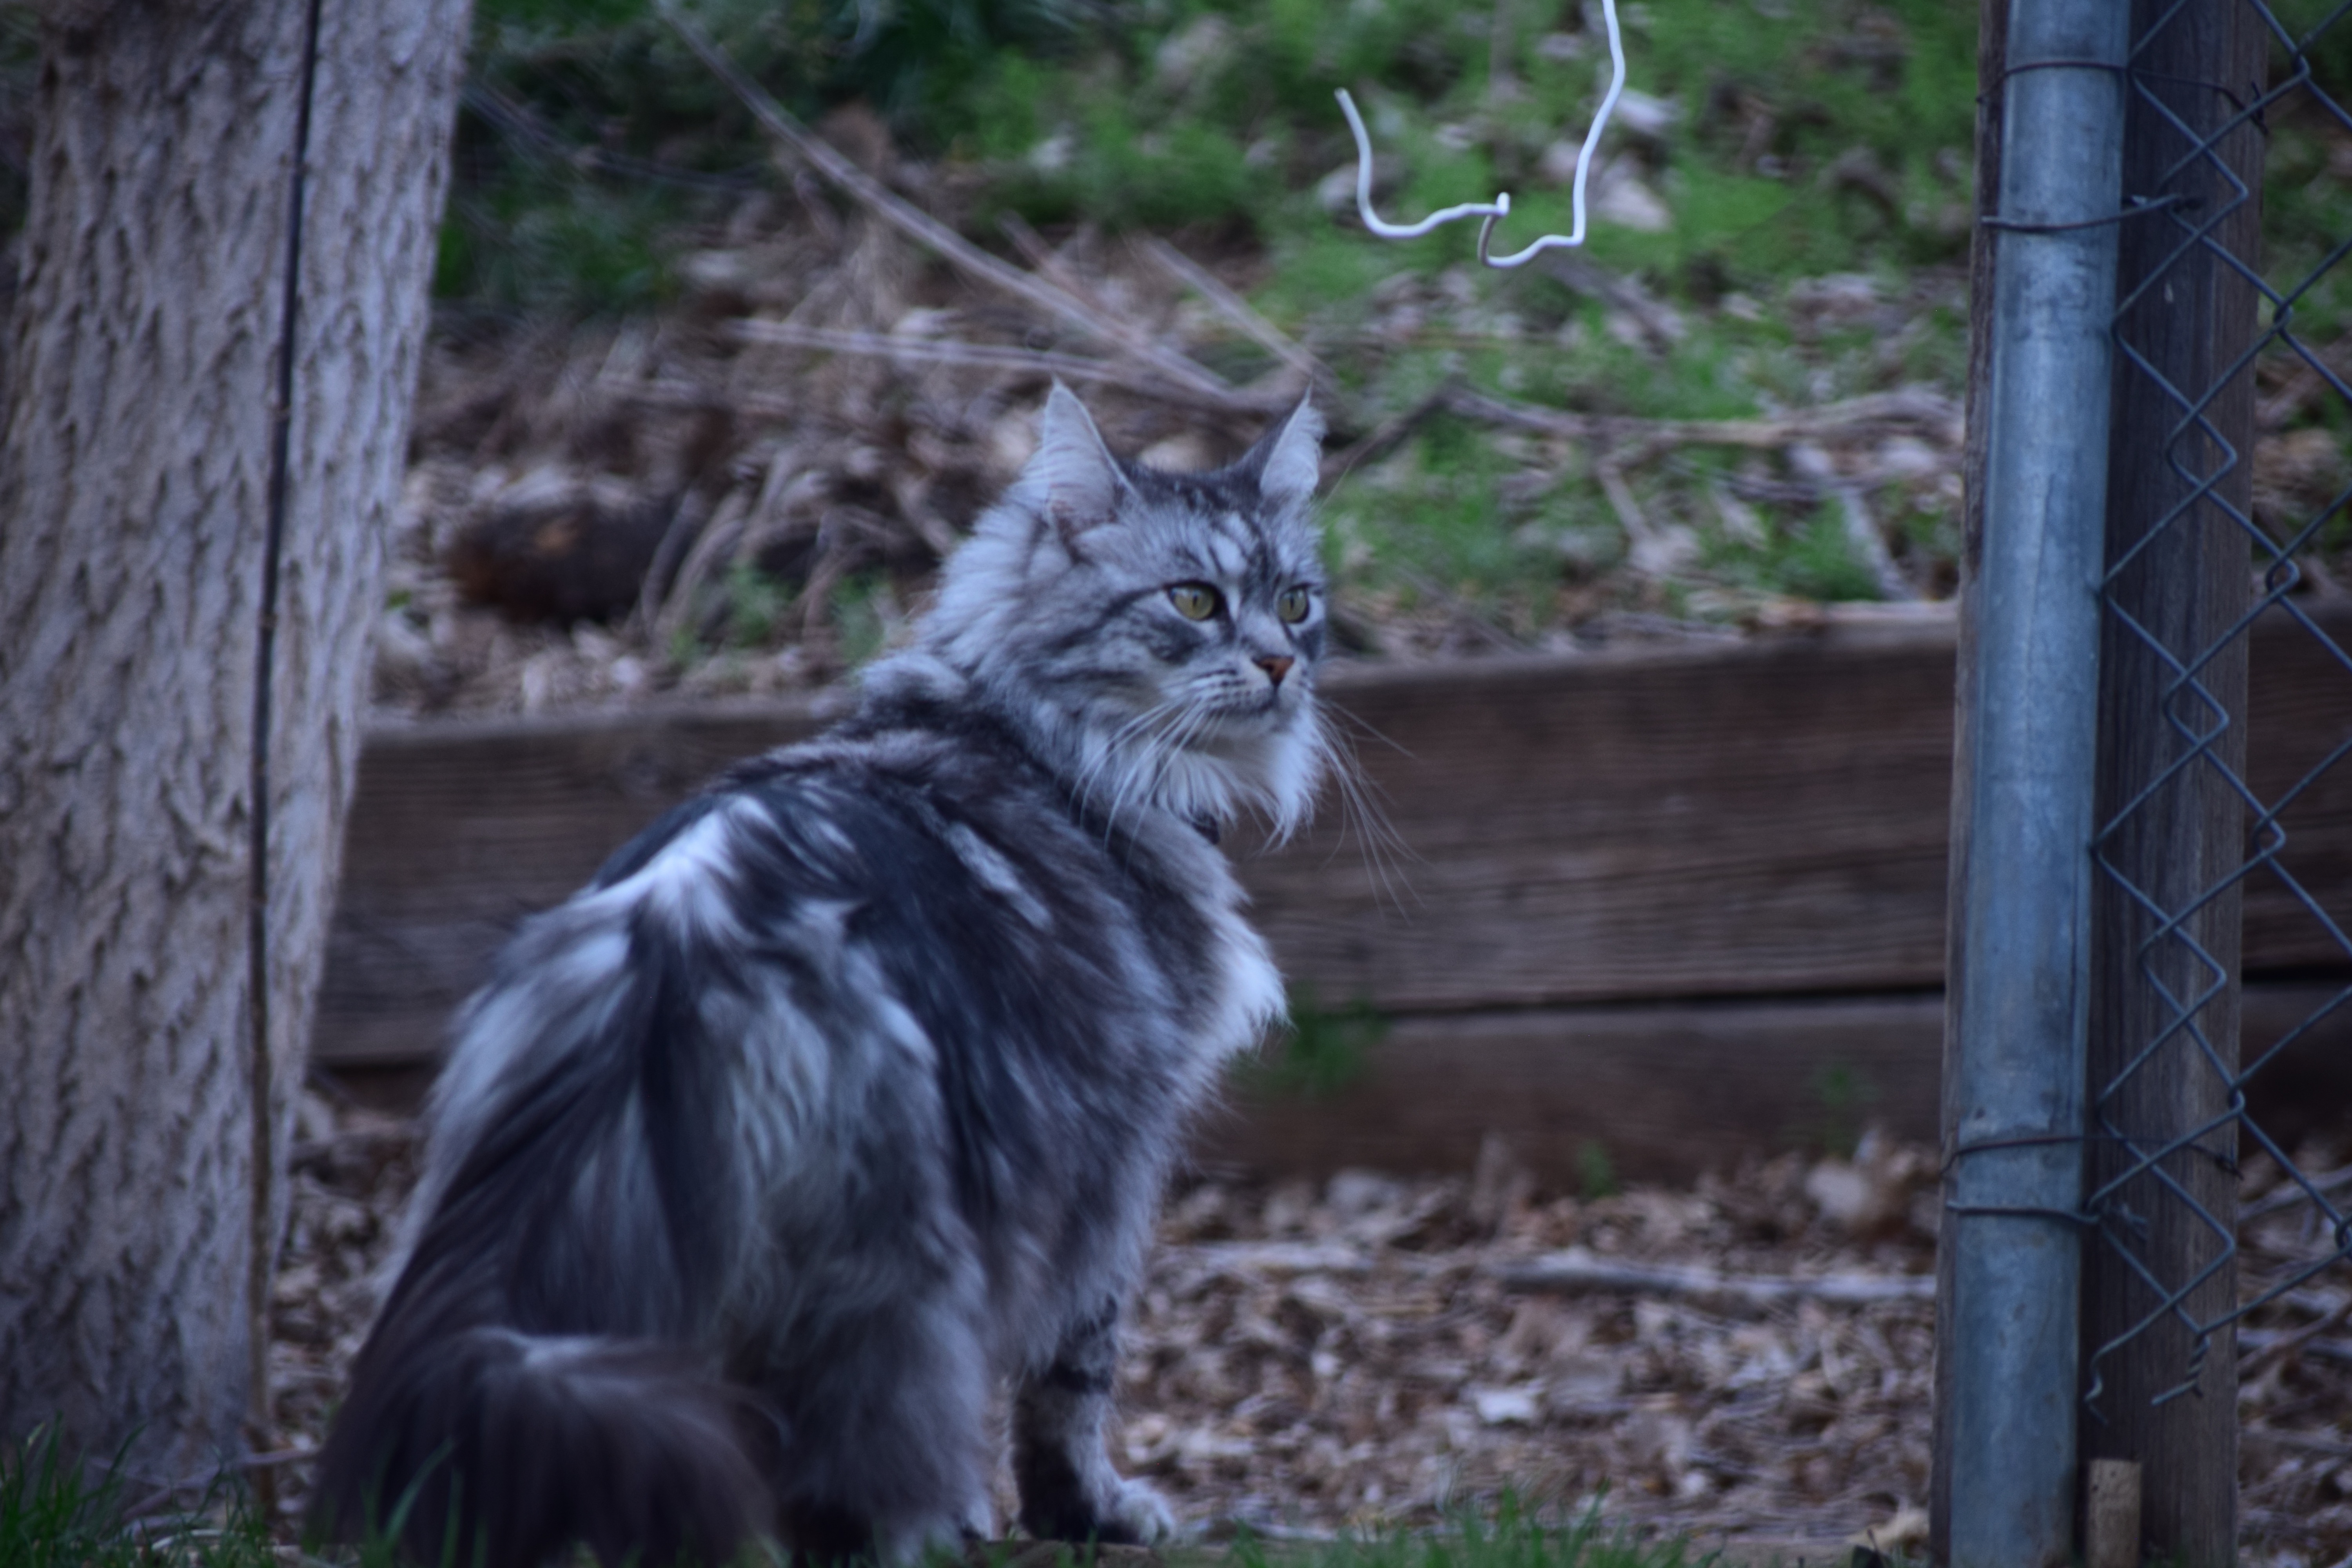
cat, small to medium sized cats, fauna, cat like mammal, wildlife, whiskers, grass, wild cat, forest, tree, norwegian forest cat, snout, woodland, maine coon